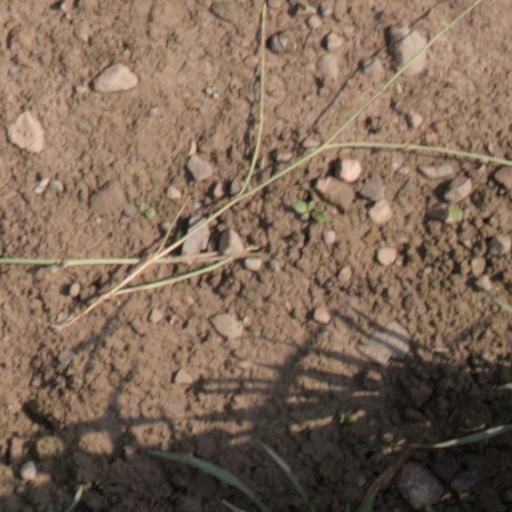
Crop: wheat